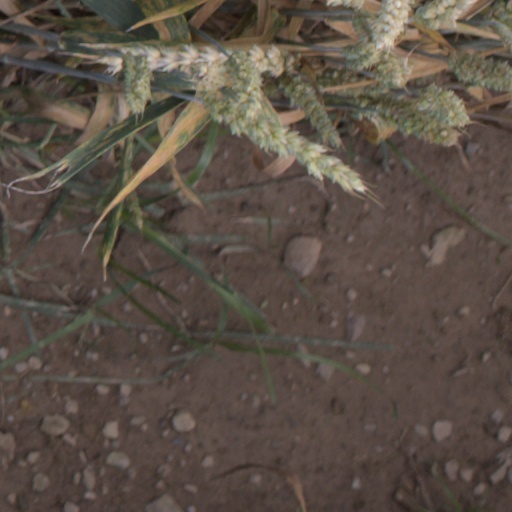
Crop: wheat